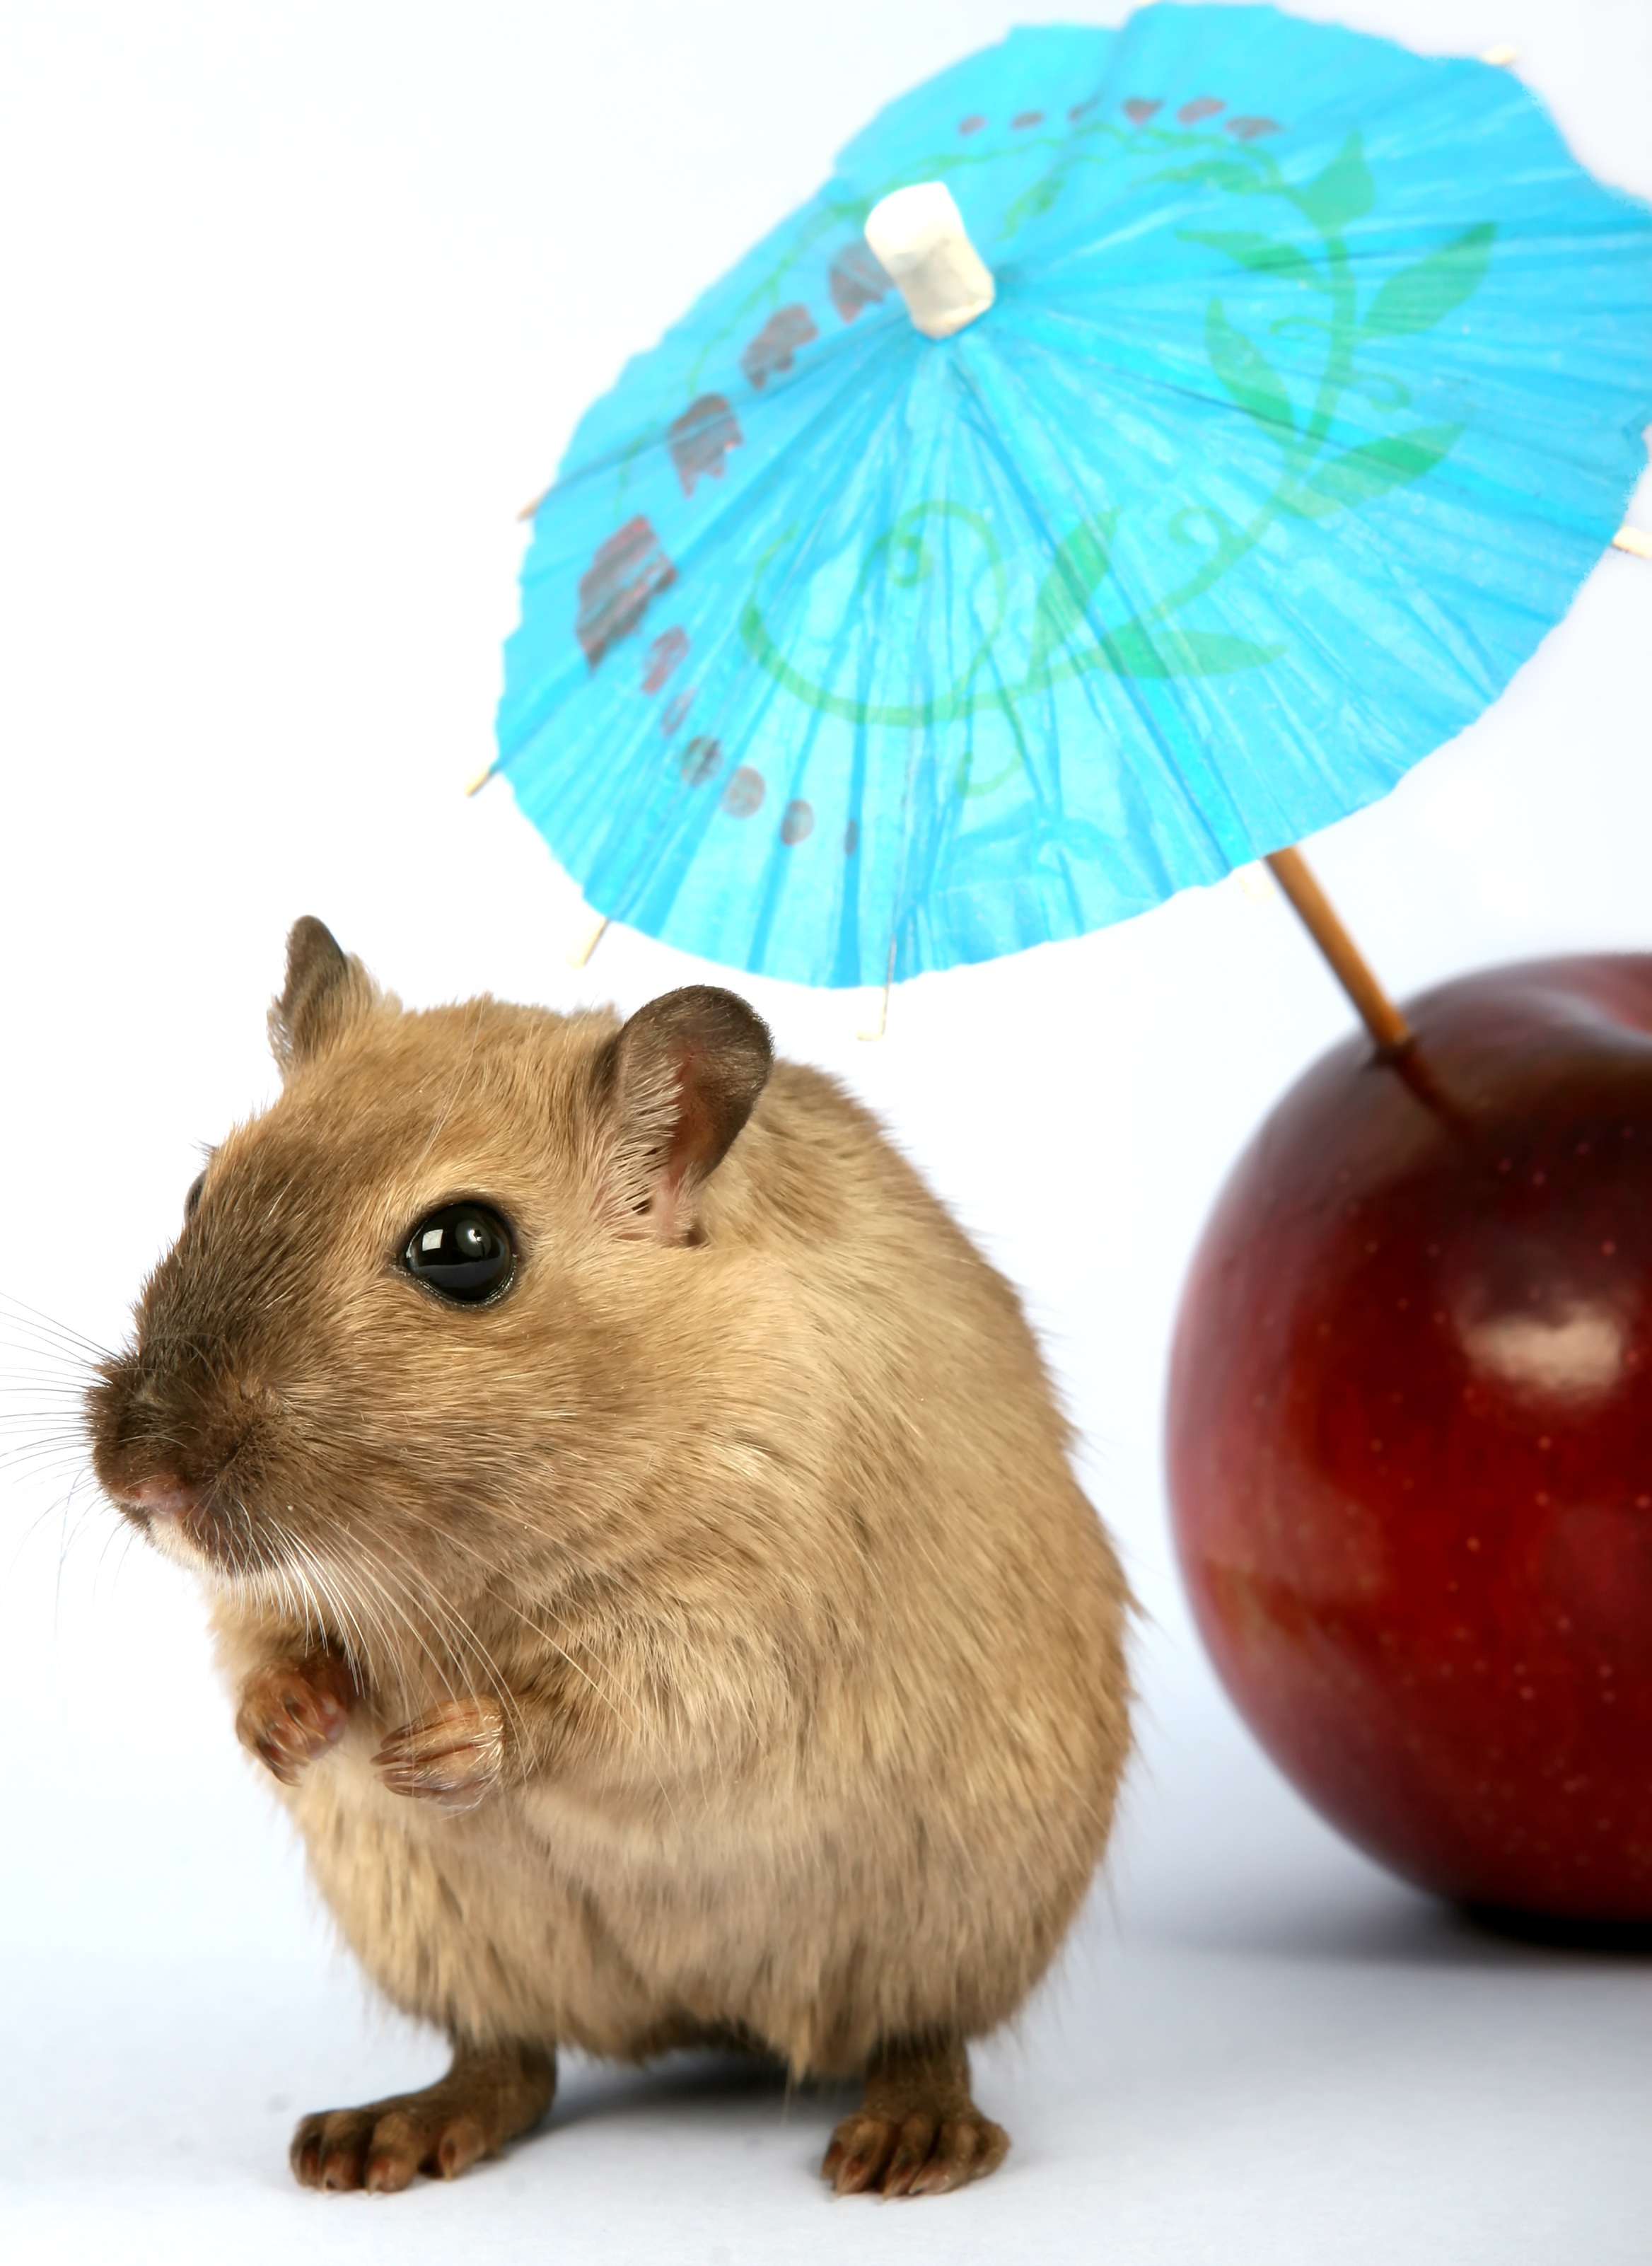
apple, girl, sun, white, fruit, mouse, animal, cute, isolated, summer, vacation, female, pet, fur, young, food, umbrella, critter, macro, small, holiday, brown, mammal, healthy, close, hamster, rodent, rat, nose, whiskers, lovely, tail, vertebrate, funny, creature, hairs, up, beautiful, soft, domestic, pretty, cuddly, pest, attractive, gorgeous, sniff, mice, vermin, gerbil, muroidea, muridae